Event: Nepal Earthquake
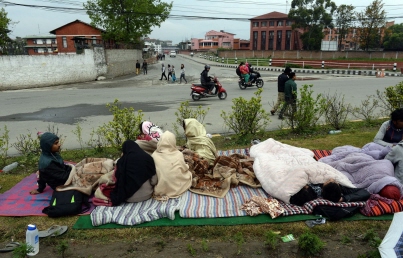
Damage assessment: no_damage